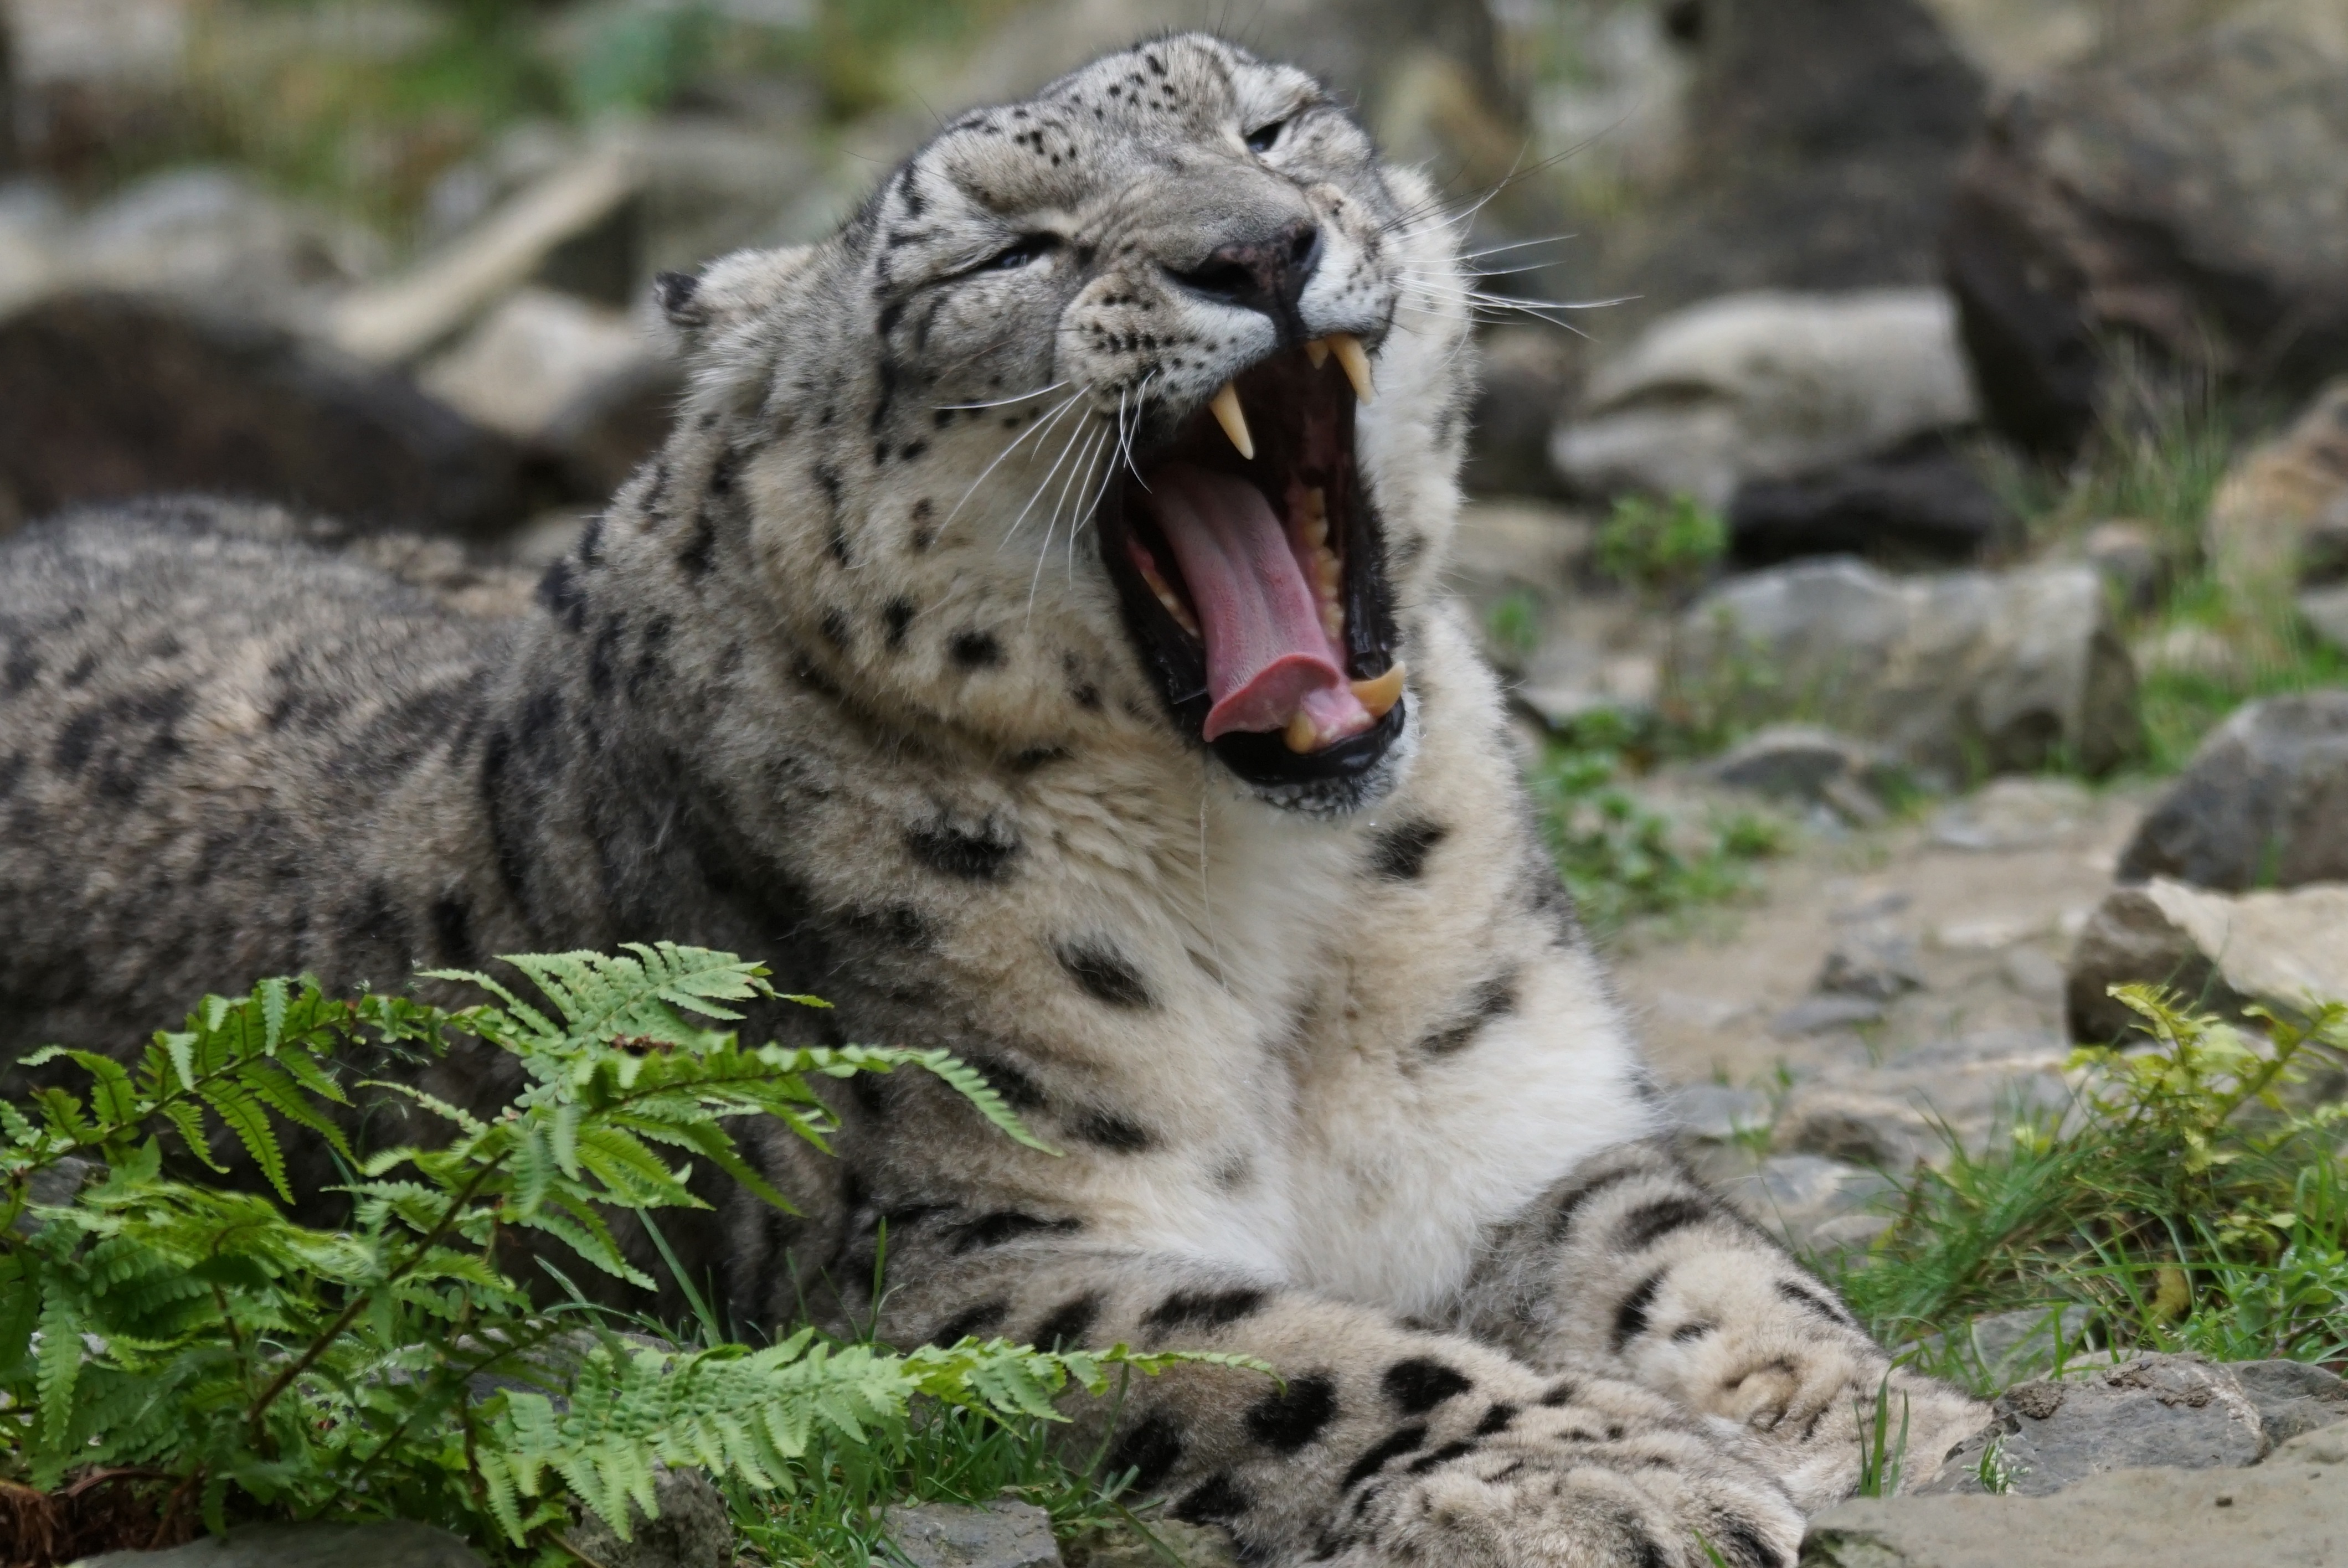
wildlife, zoo, mammal, predator, fauna, tiger, vertebrate, boredom, snow leopard, dormant, big cats, wild cat, cat like mammal